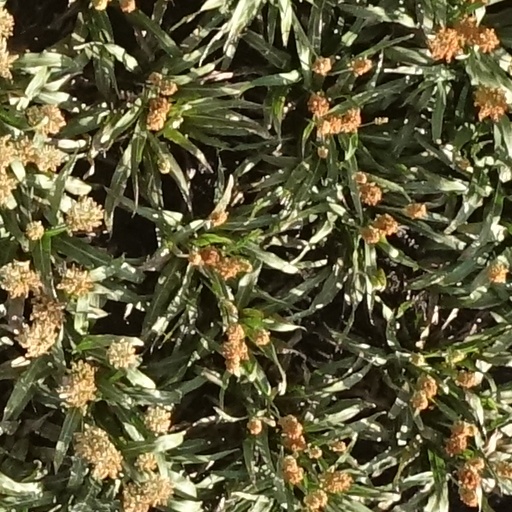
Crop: sorghum